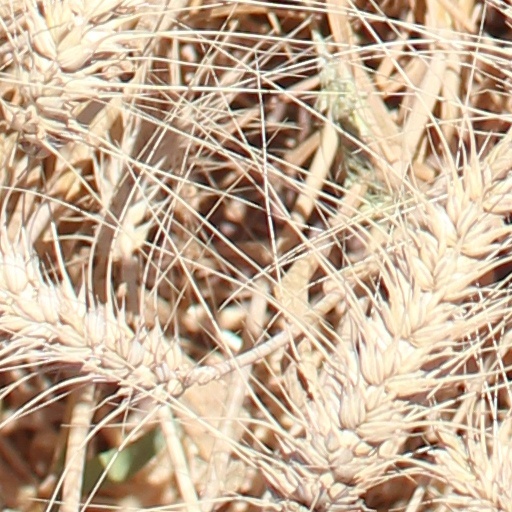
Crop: wheat